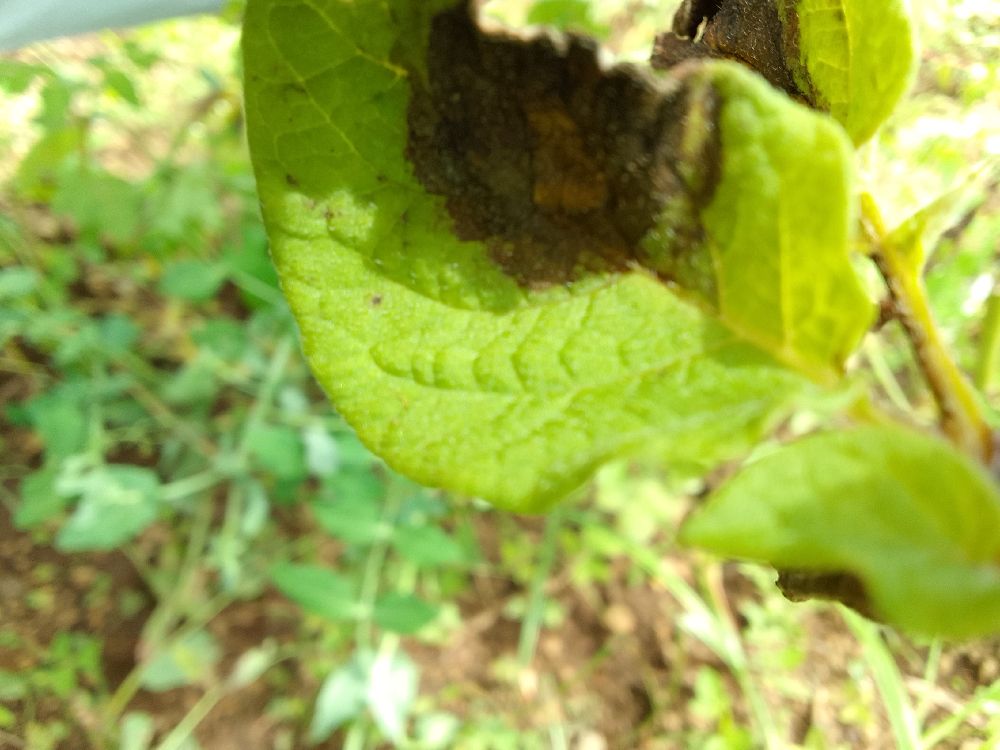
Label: Late blight